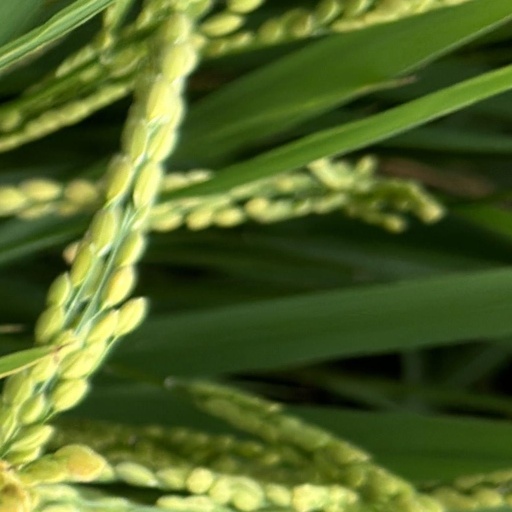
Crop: rice